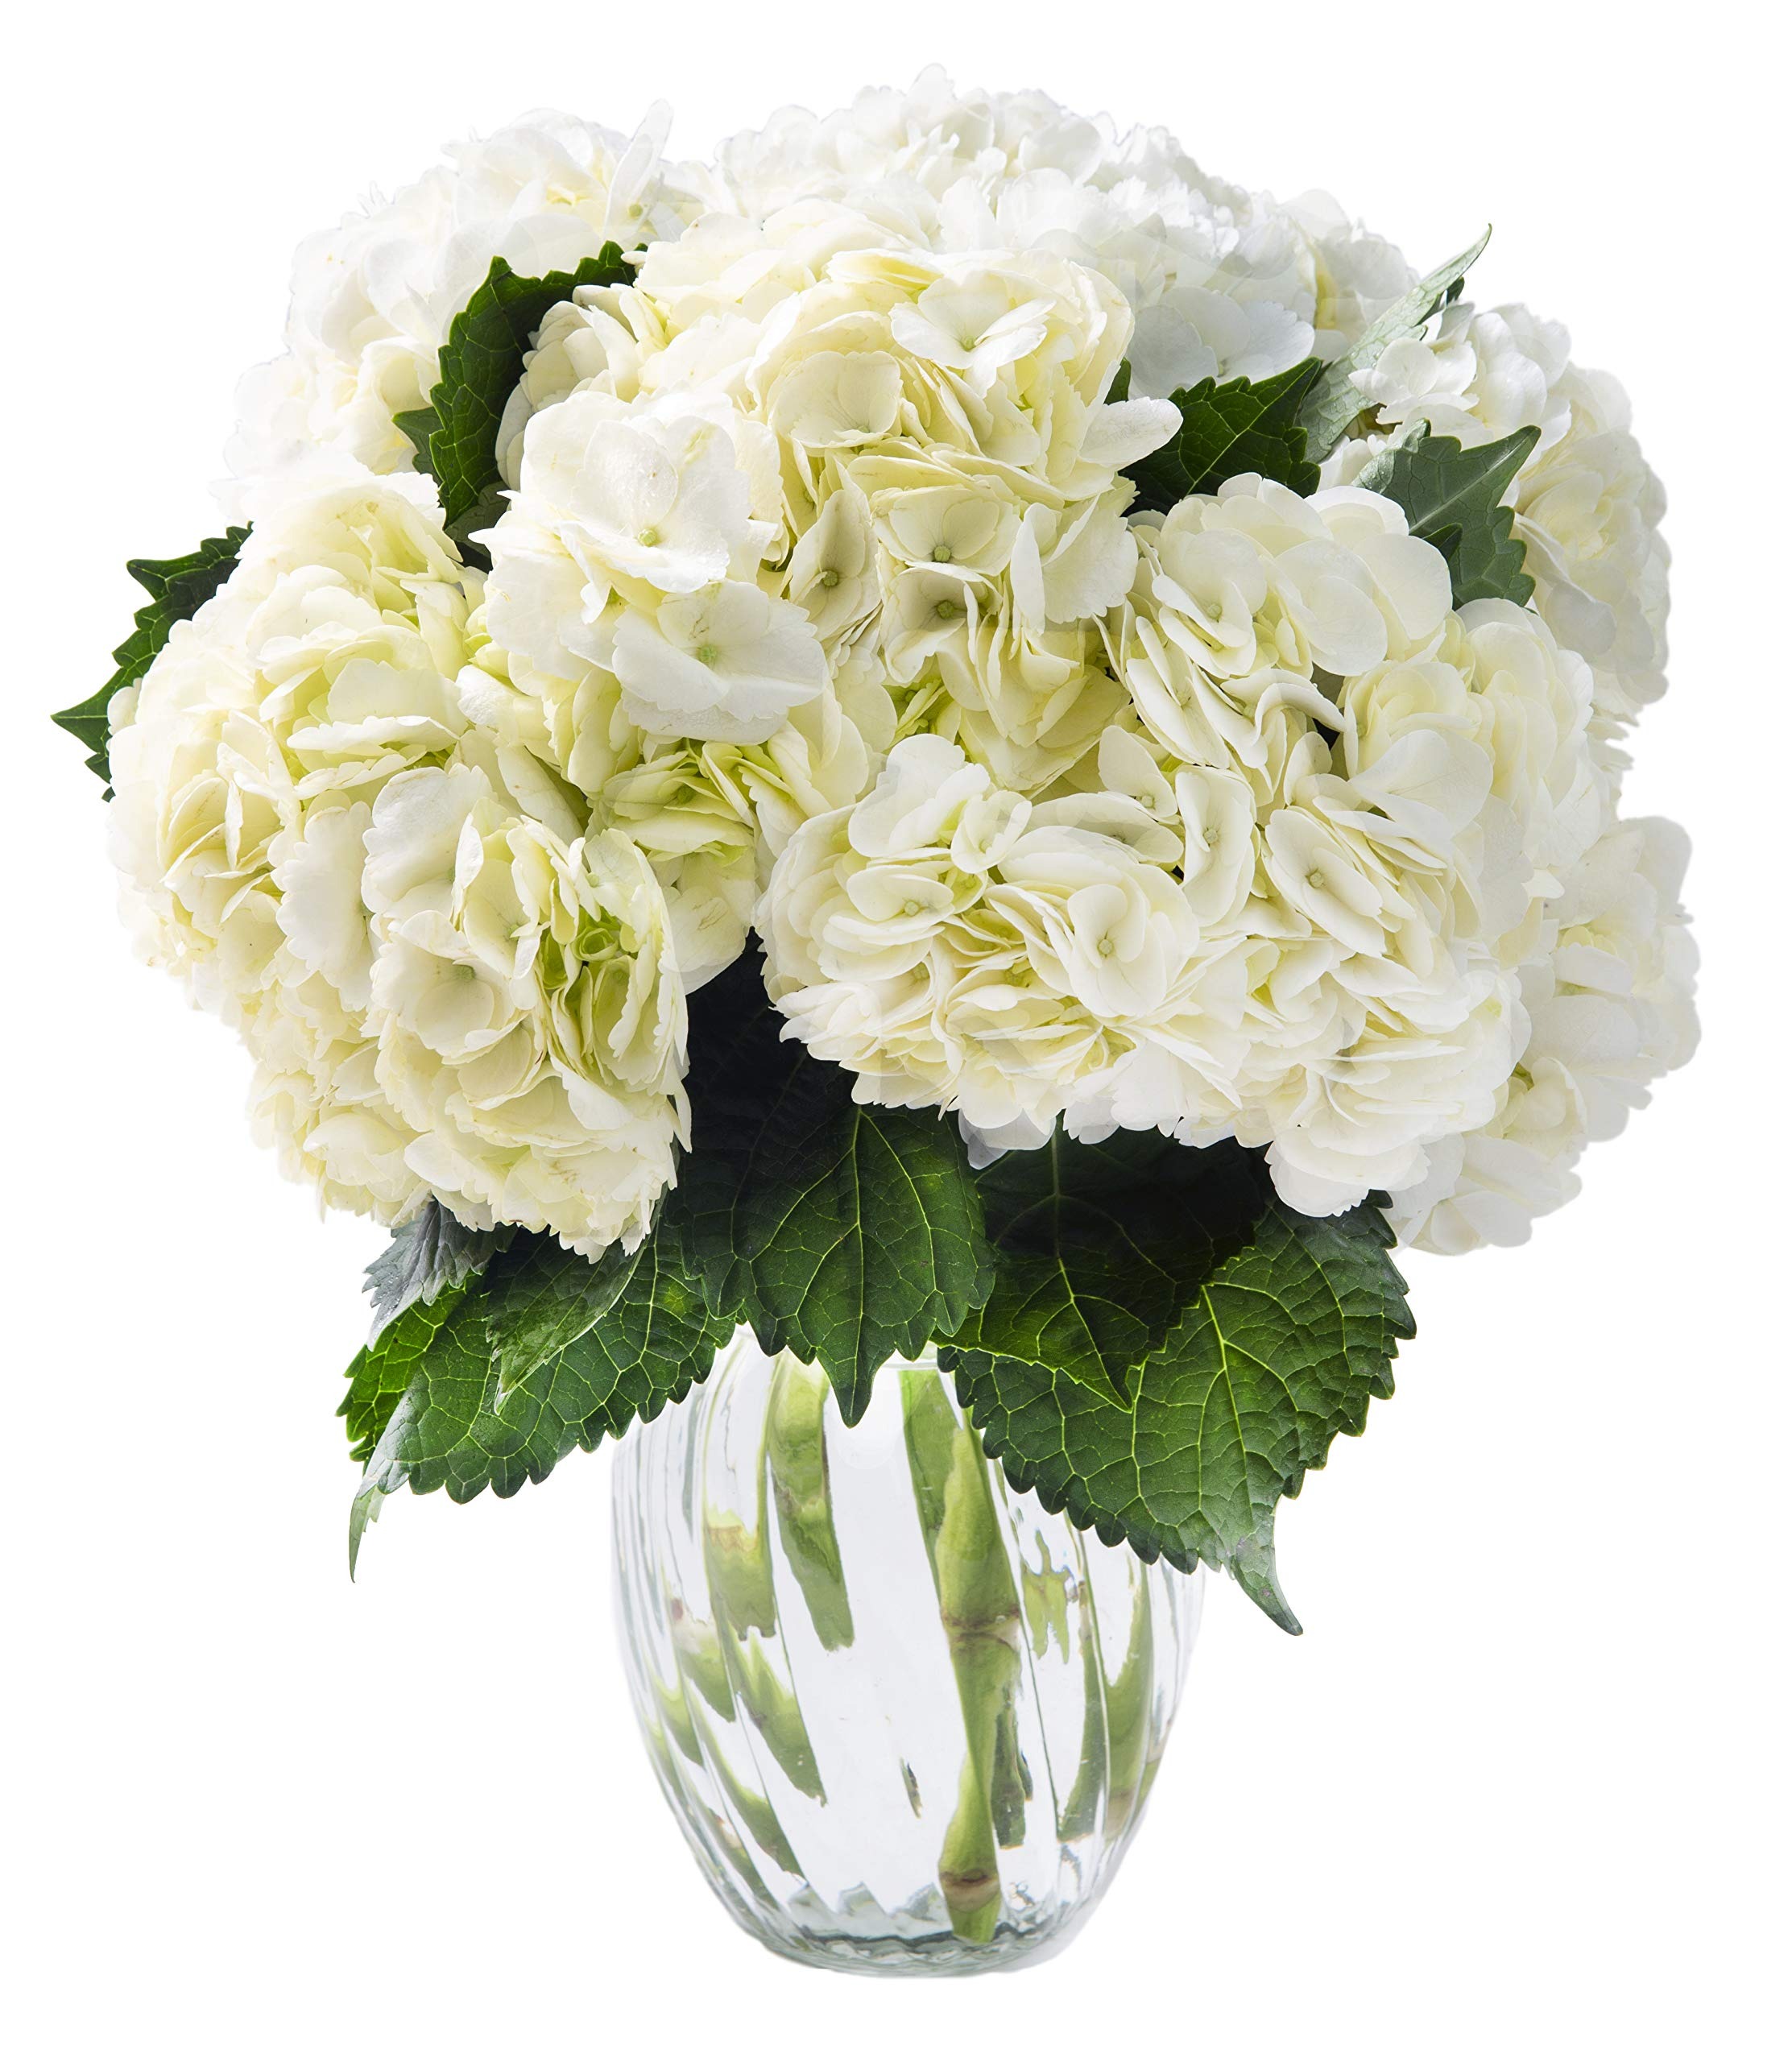
Item Name: KaBloom PRIME NEXT DAY DELIVERY - Fall Collection - Summer Beauty Bouquet of 6 White Hydrangeas with Vase. Gift for Birthday, Sympathy, Anniversary, Get Well, Thank You, Valentine, Mother’s Day
Value: 1.0
Unit: Count

Price: 44.83